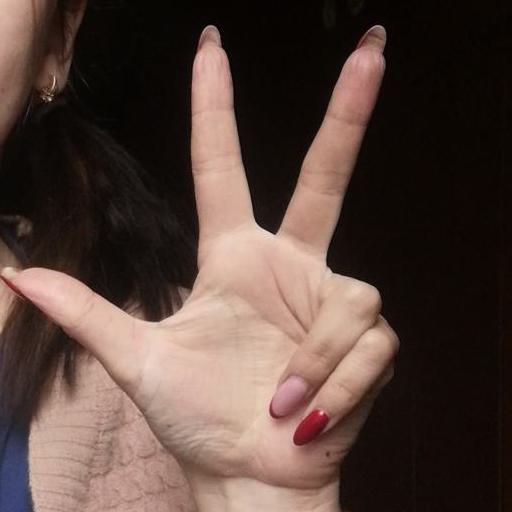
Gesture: three2